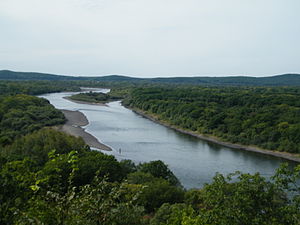
Ussuri
Ussuri nær Gornyje Kljutji
Ussuri er højre biflod til Amur og grænseflod mellem Kina og Rusland. Den har sit udspring i Rusland og løber mod nord til den kommer når Kina grænse på venstre bred og Rusland på højre, og udmunder Amur, der også danner grænse mellem de to lande.